Broken square

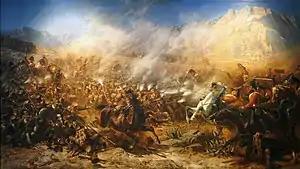
A painting of the Battle of García Hernández by Adolph Northen depicting a French infantry square being broken.

A broken square is an infantry square that has collapsed or broken up in battle.